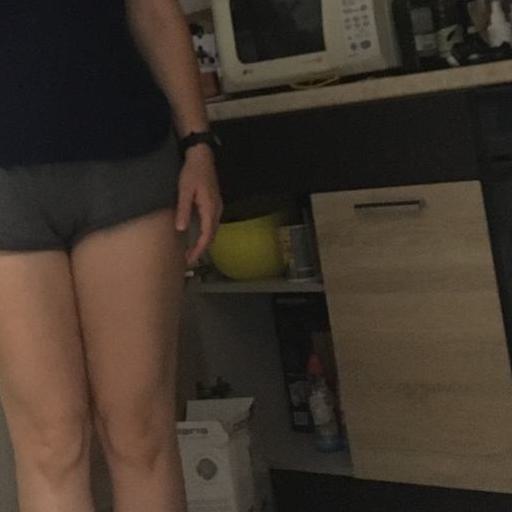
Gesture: no_gesture